St. Raphael's Cathedral (Dubuque, Iowa)

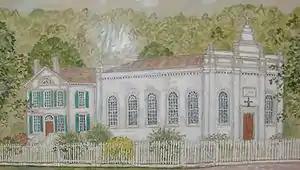
The first St. Raphael's Cathedral

St. Raphael's Parish traces its origin to July 1833 when the first group of settlers gathered for Mass in the home of Patrick Quigley. Father Charles Felix Van Quickenborne, a Belgian Jesuit, organized them into a parish. The parish did not have a regular church building yet, so the members met at various homes for mass. Father Quickenborne began planning for a church building, but left before the materials were assembled.